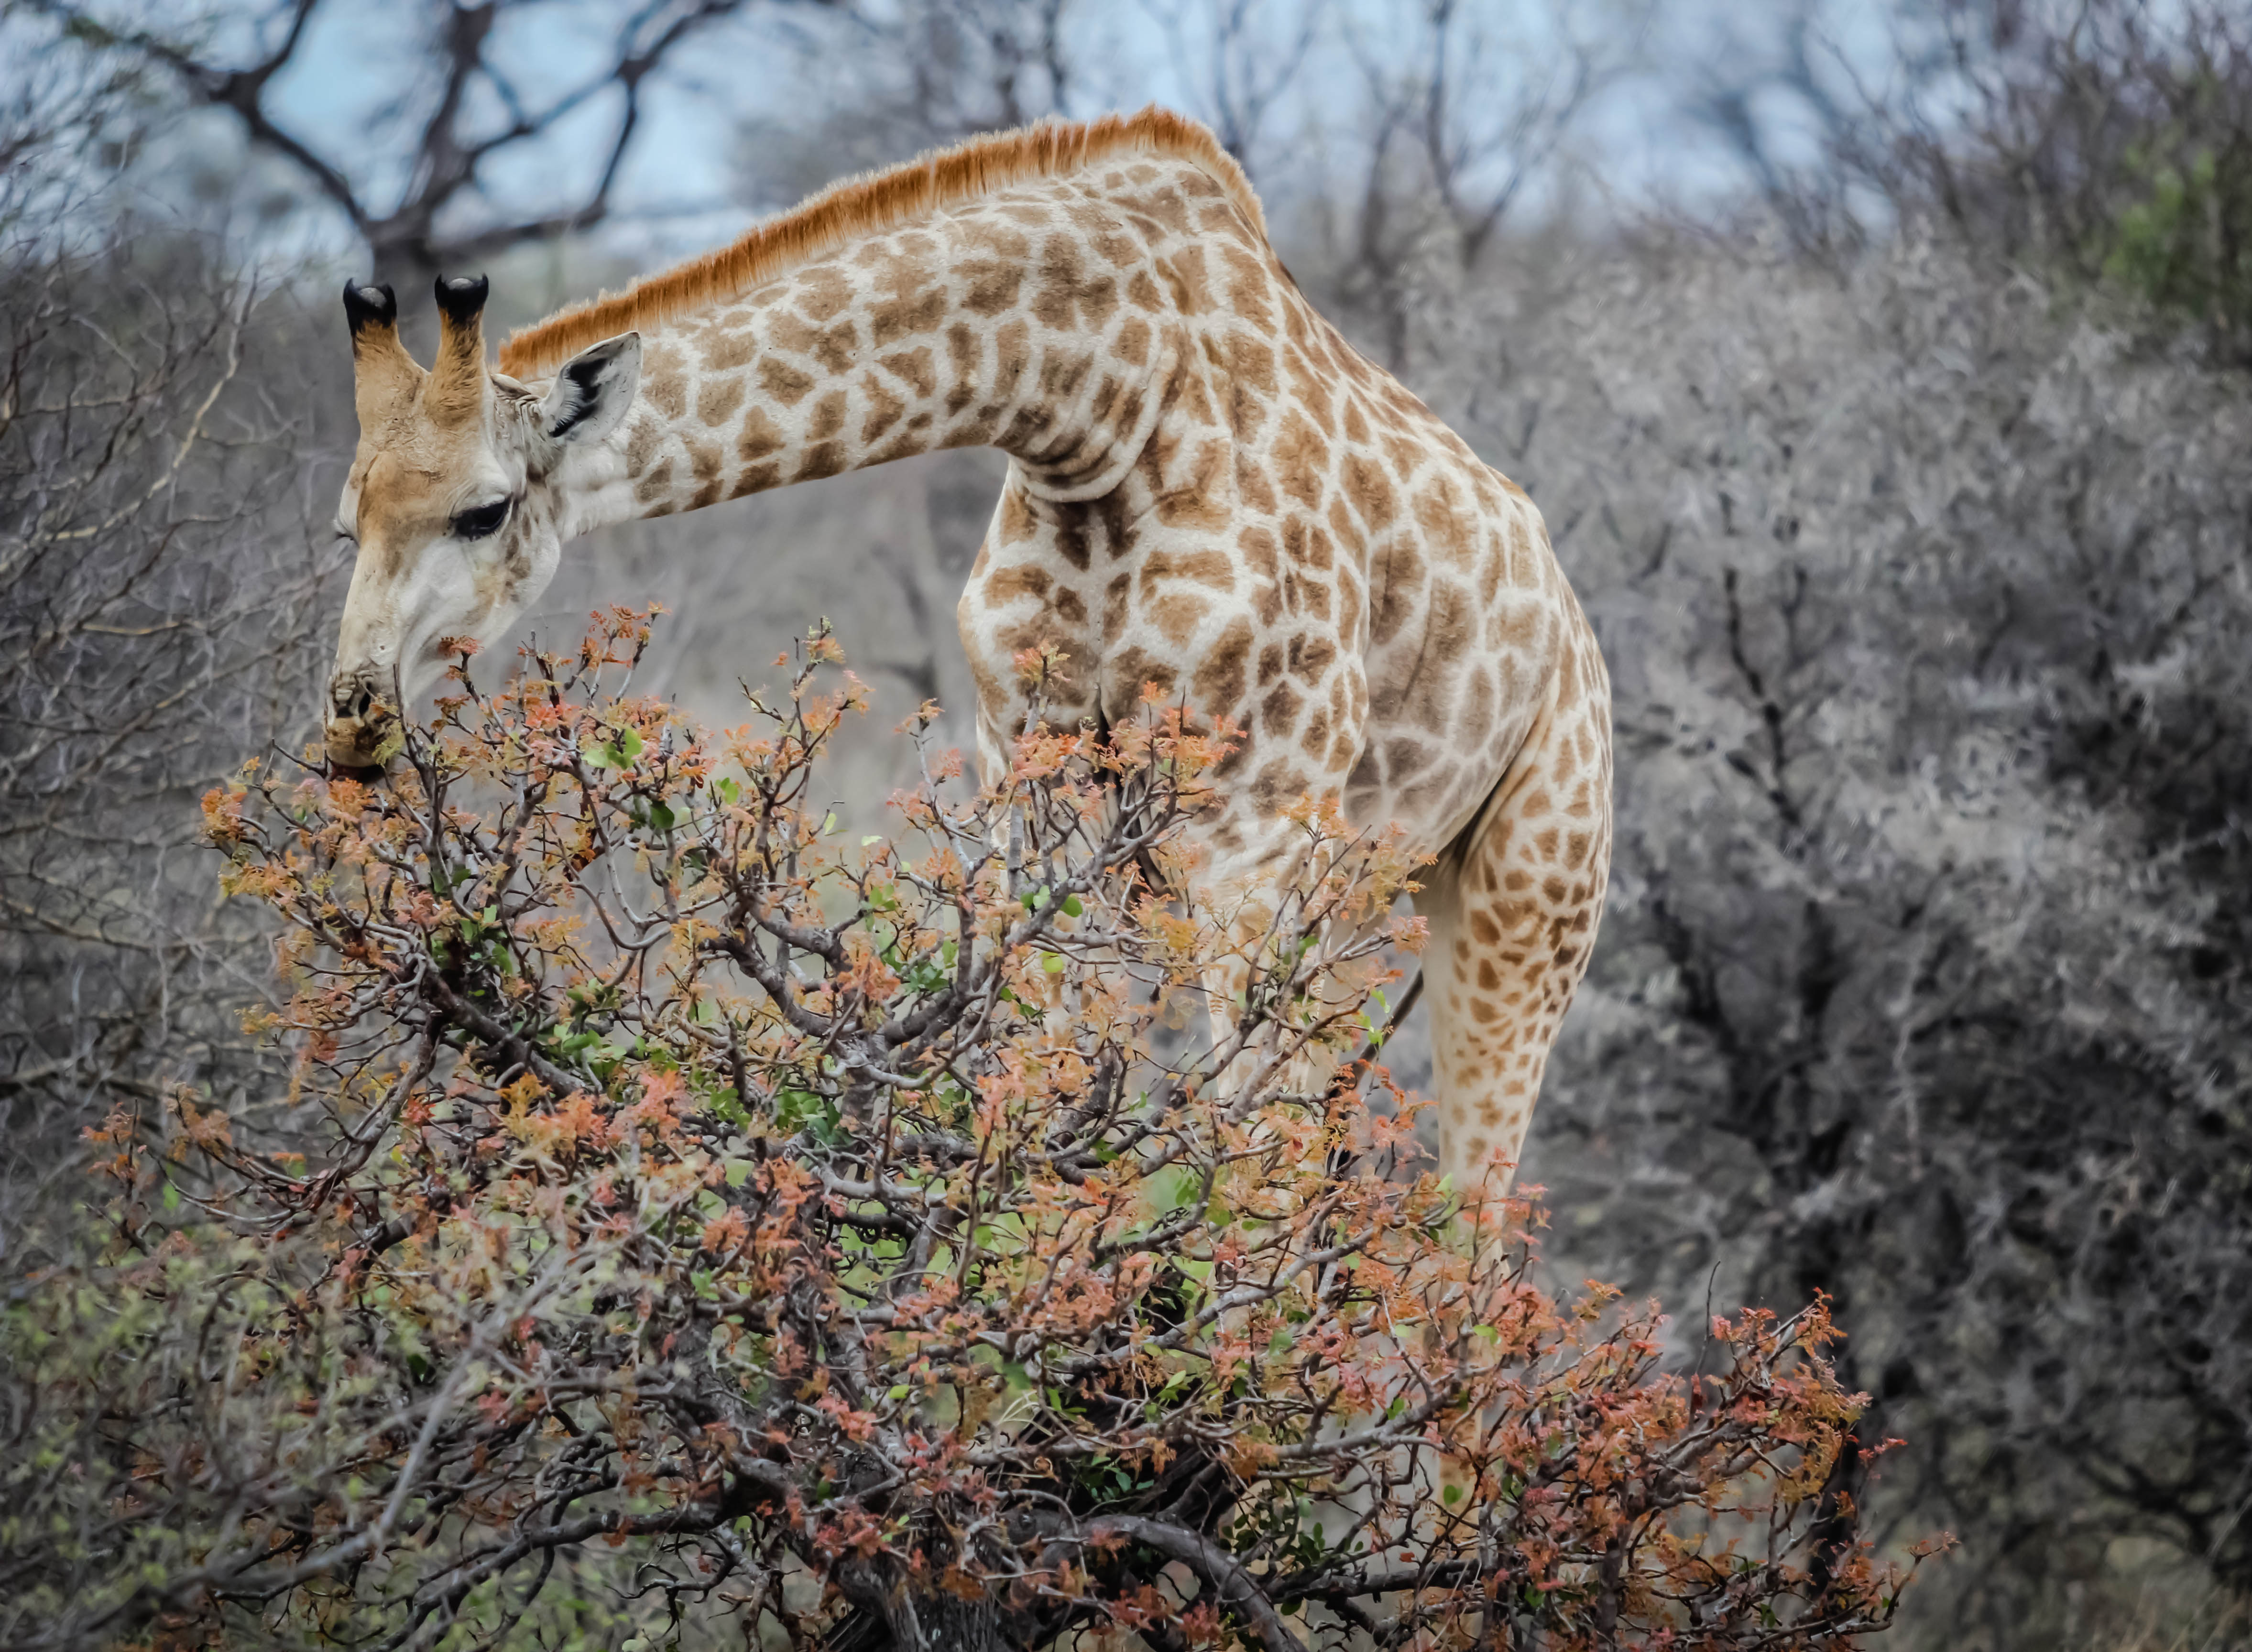
branch, animal, wildlife, africa, mammal, fauna, savanna, wild life, giraffe, vertebrate, safari, giraffidae